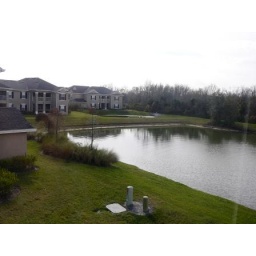
This lake and fountain was located just outside my balcony when I lived in Tampa, Florida.